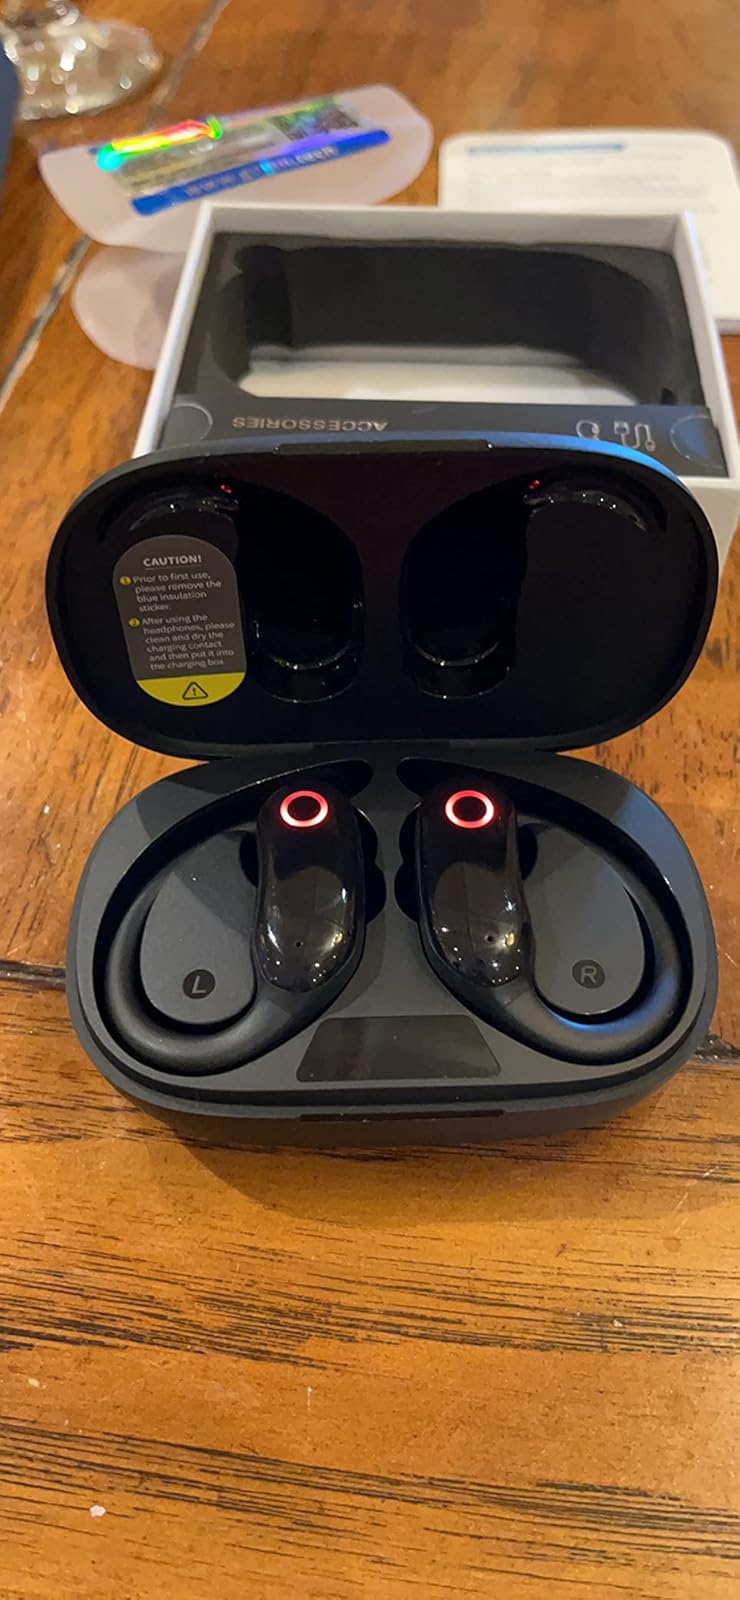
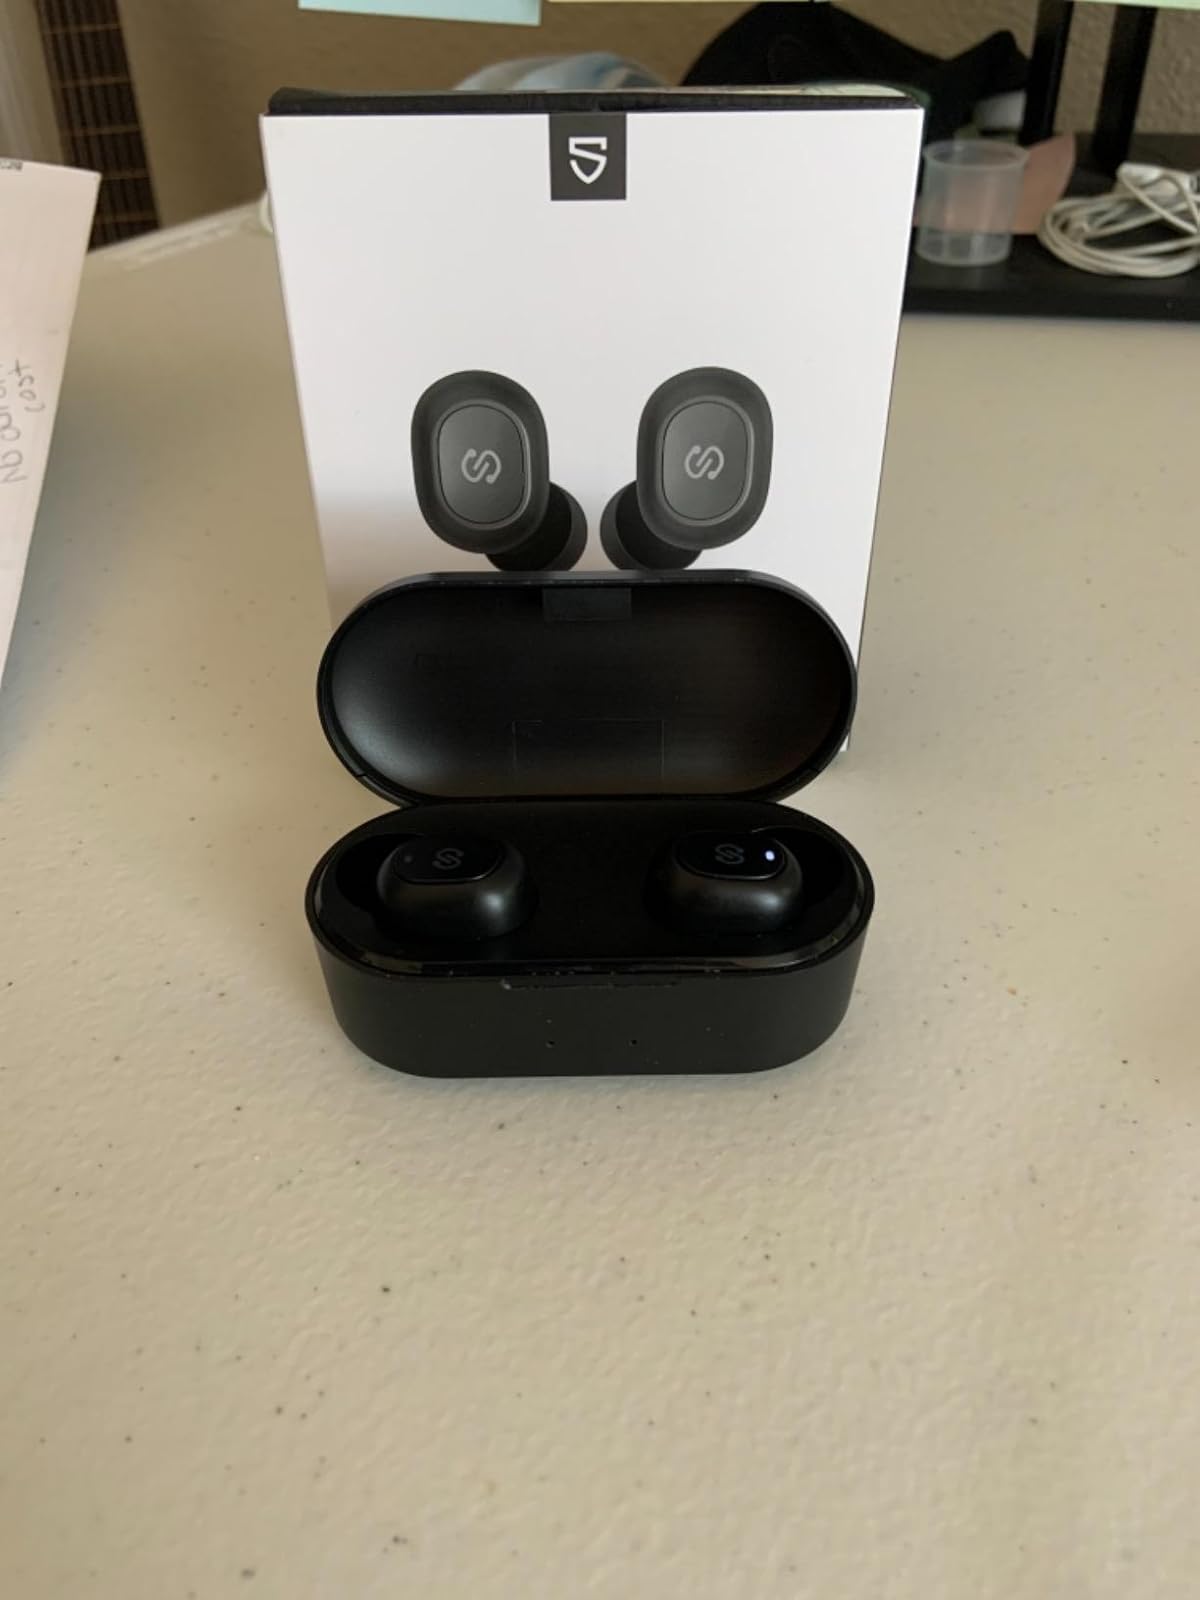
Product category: earbuds
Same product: no